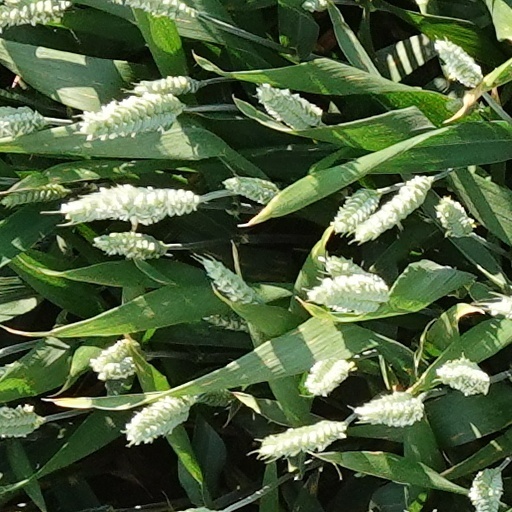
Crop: wheat